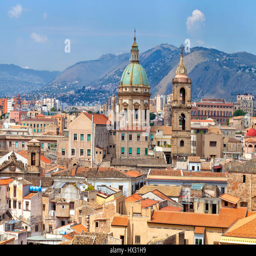
town of skyline over roofs of historic buildings with the mountains in the background